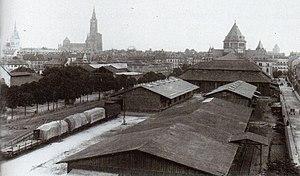
Arrière de l'ancienne gare de Strasbourg, vue depuis l'actuel boulevard Wilson
L’ancienne gare de Strasbourg, parfois appelée « gare du Marais-Vert », était une gare ferroviaire située dans le quartier du Marais-Vert, à proximité directe du centre historique de Strasbourg.